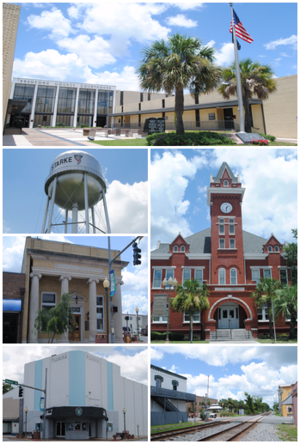
Starke est une ville américaine de Floride. La ville comptait 5 449 habitants d'après le dernier recensement de 2010.